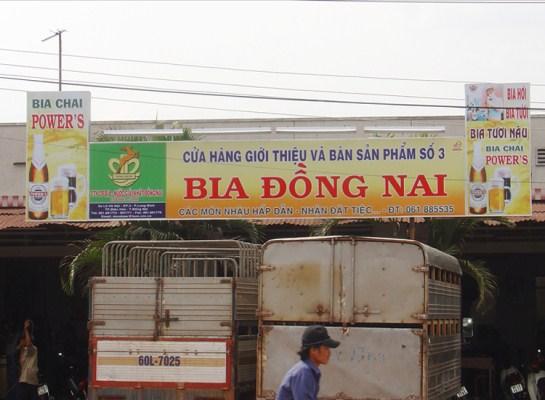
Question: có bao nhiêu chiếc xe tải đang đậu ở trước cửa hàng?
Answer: có hai chiếc xe tải đang đậu ở trước cửa hàng